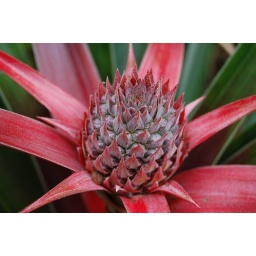
A wild pineapple plant in the middle of the forest.